Boyce Building

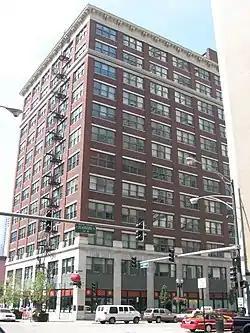

The Boyce Building is a historic building in Chicago, Illinois, associated with William D. Boyce and his publishing house, which catered to small towns. The building was also the headquarters of his Lone Scouts of America.